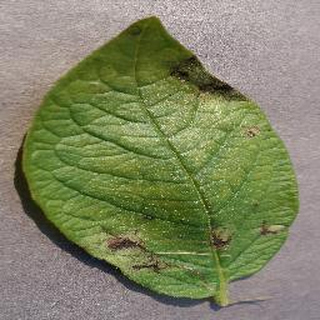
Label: potato_late_blight